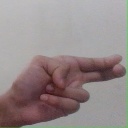
अक्षर: ह